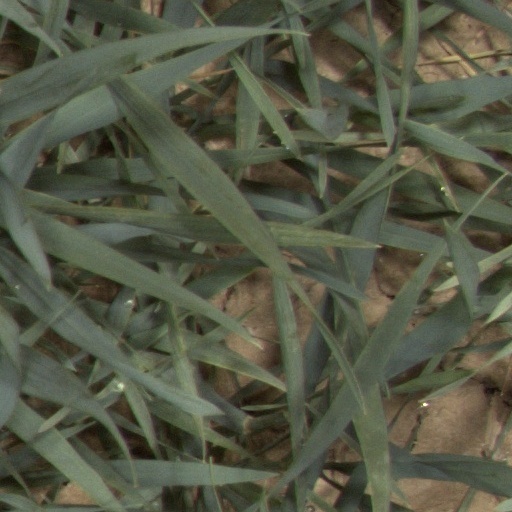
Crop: wheat